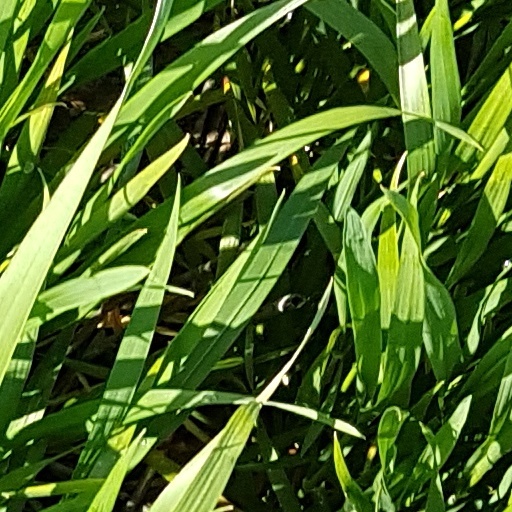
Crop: wheat